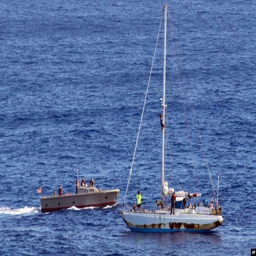
in this photo , sailors approach a sailboat with women and their dogs aboard as they are rescued after being lost at sea for several months while trying to sail .